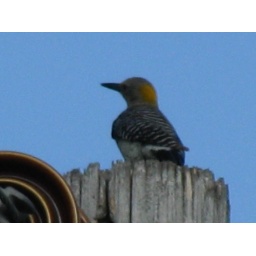
sitting on pole beside house